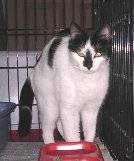
Label: cat